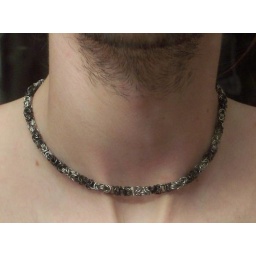
byzantine in black and silver necklace